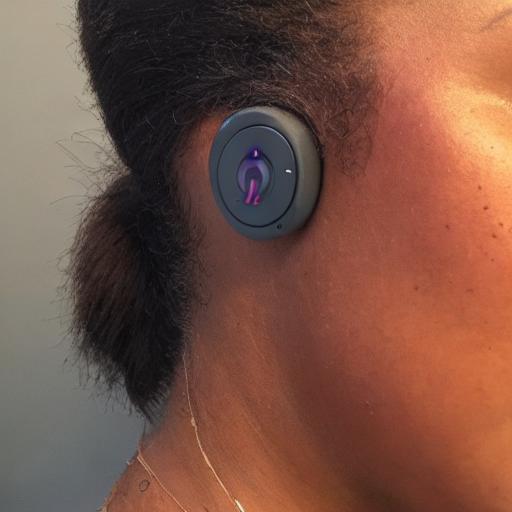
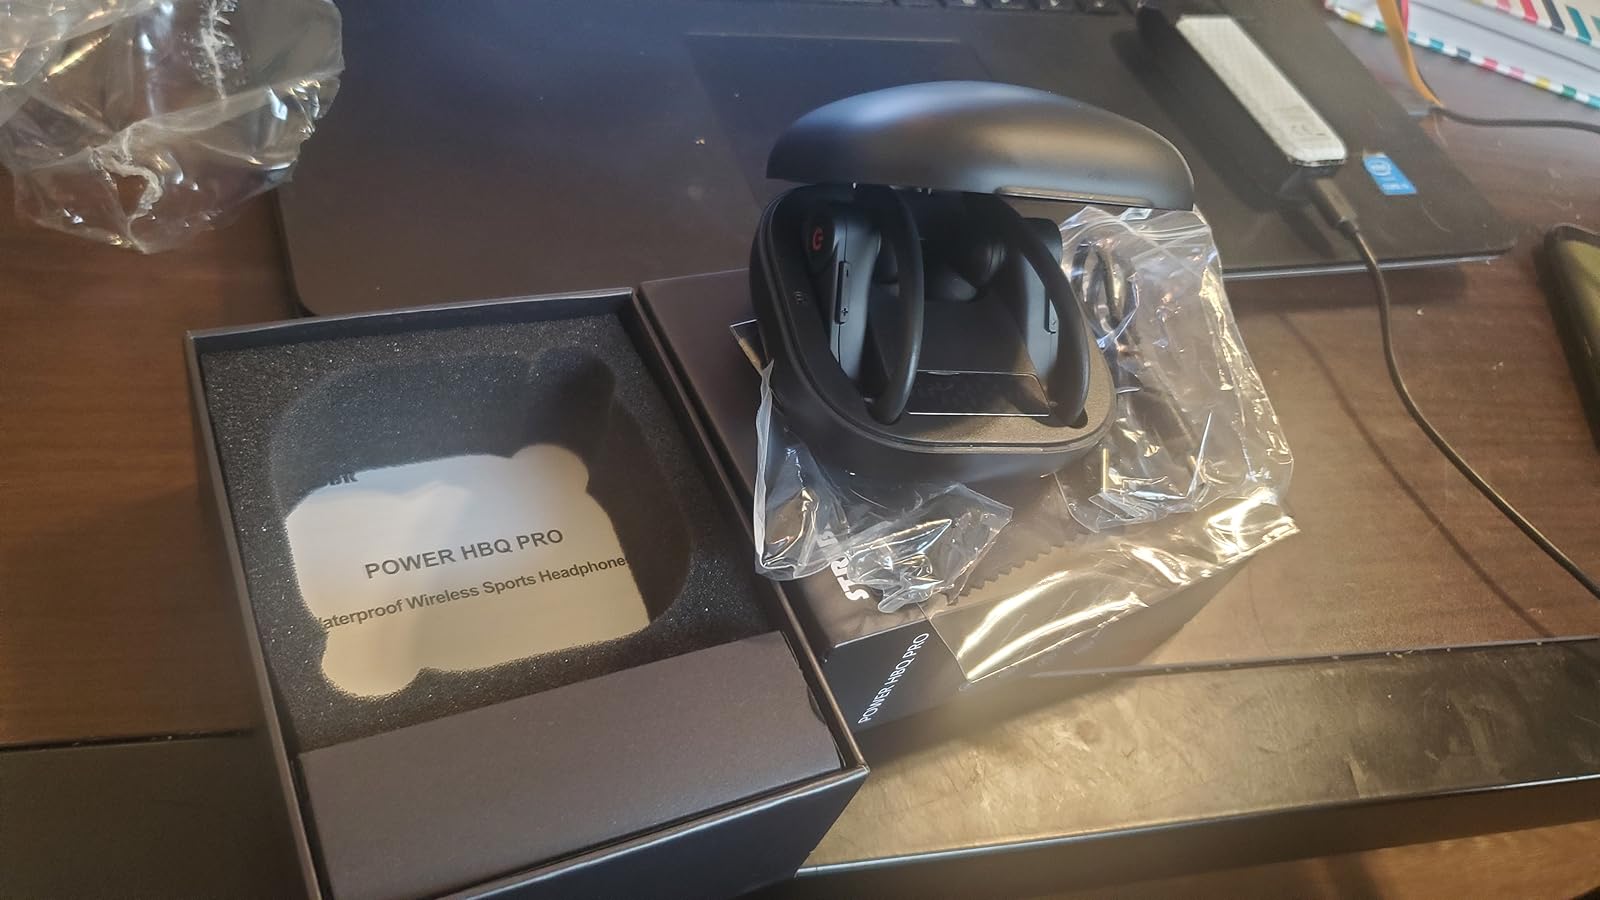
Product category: earbuds
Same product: no